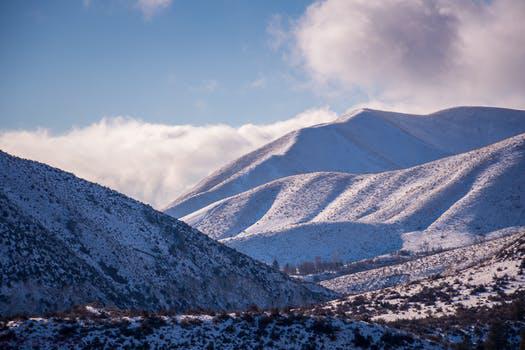
Label: Watermark